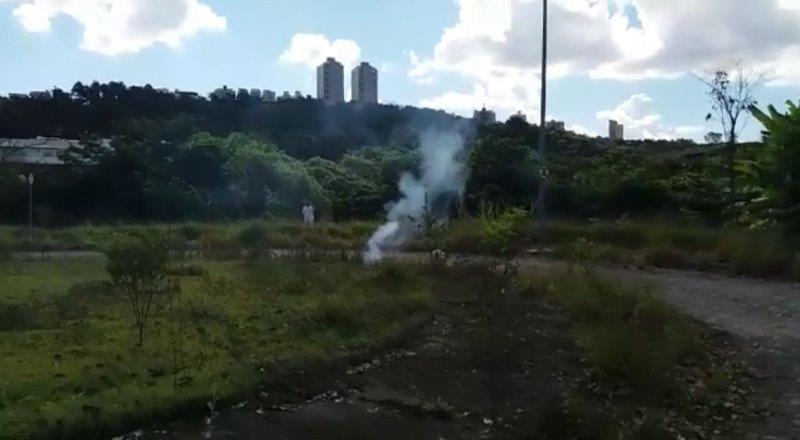
Fire: no
Smoke: yes